Wulei

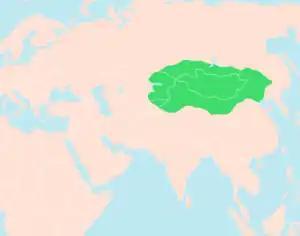
Domain and influence of the Xiongnu

Wulei (- died 18 AD), born Xian, was a "chanyu" of the Xiongnu Empire. The brother and successor of Wuzhuliu, he reigned from 13 to 18 AD. Xian took part in subjugating Wuhuan lands and as a result upset the Han dynasty. Han envoys attempted to split up the Xiongnu by creating 15 different "chanyus". Xian was one of them, the Xiao Chanyu. He sent his two sons to be educated in Chang'an. When Wuzhuliu died in 13 AD, the Xiongnu Princess Xubu Juci Yun wished to maintain good relations with the Han, so she arranged for the succession to go to Xian, who became Wulei Chanyu. Wulei initially acquiesced to Han demands to return fugitives who had fled to the Xiongnu, but changed his mind when he realized his son, Deng, had died while still living in Chang'an. Xiongnu raiding on Han territory resumed once more. In 15 AD, Wang Mang sent to Wulei the body of his son together with presents, however Wulei continued to allow raiding into Han territory. Wulei died in 18 AD and was succeeded by his half-brother Huduershidaogao Chanyu.